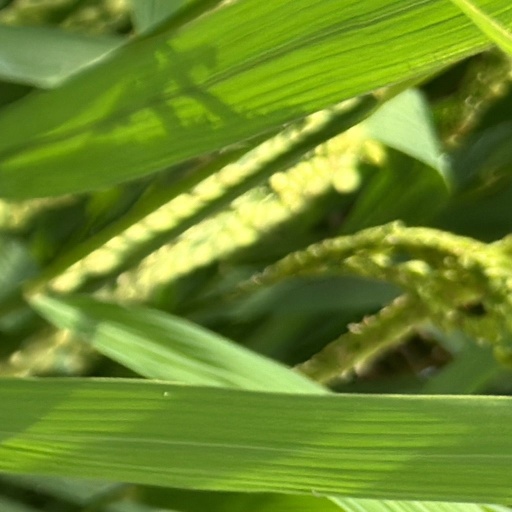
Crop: rice